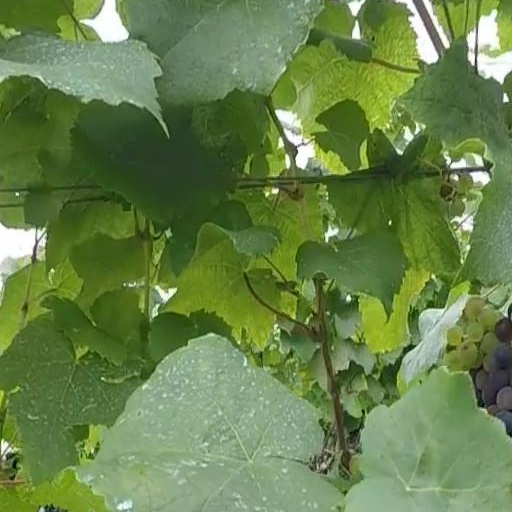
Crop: grape